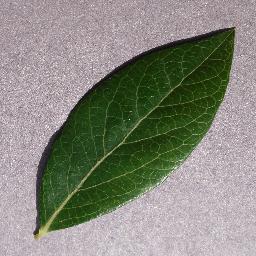
Label: Blueberry___healthy